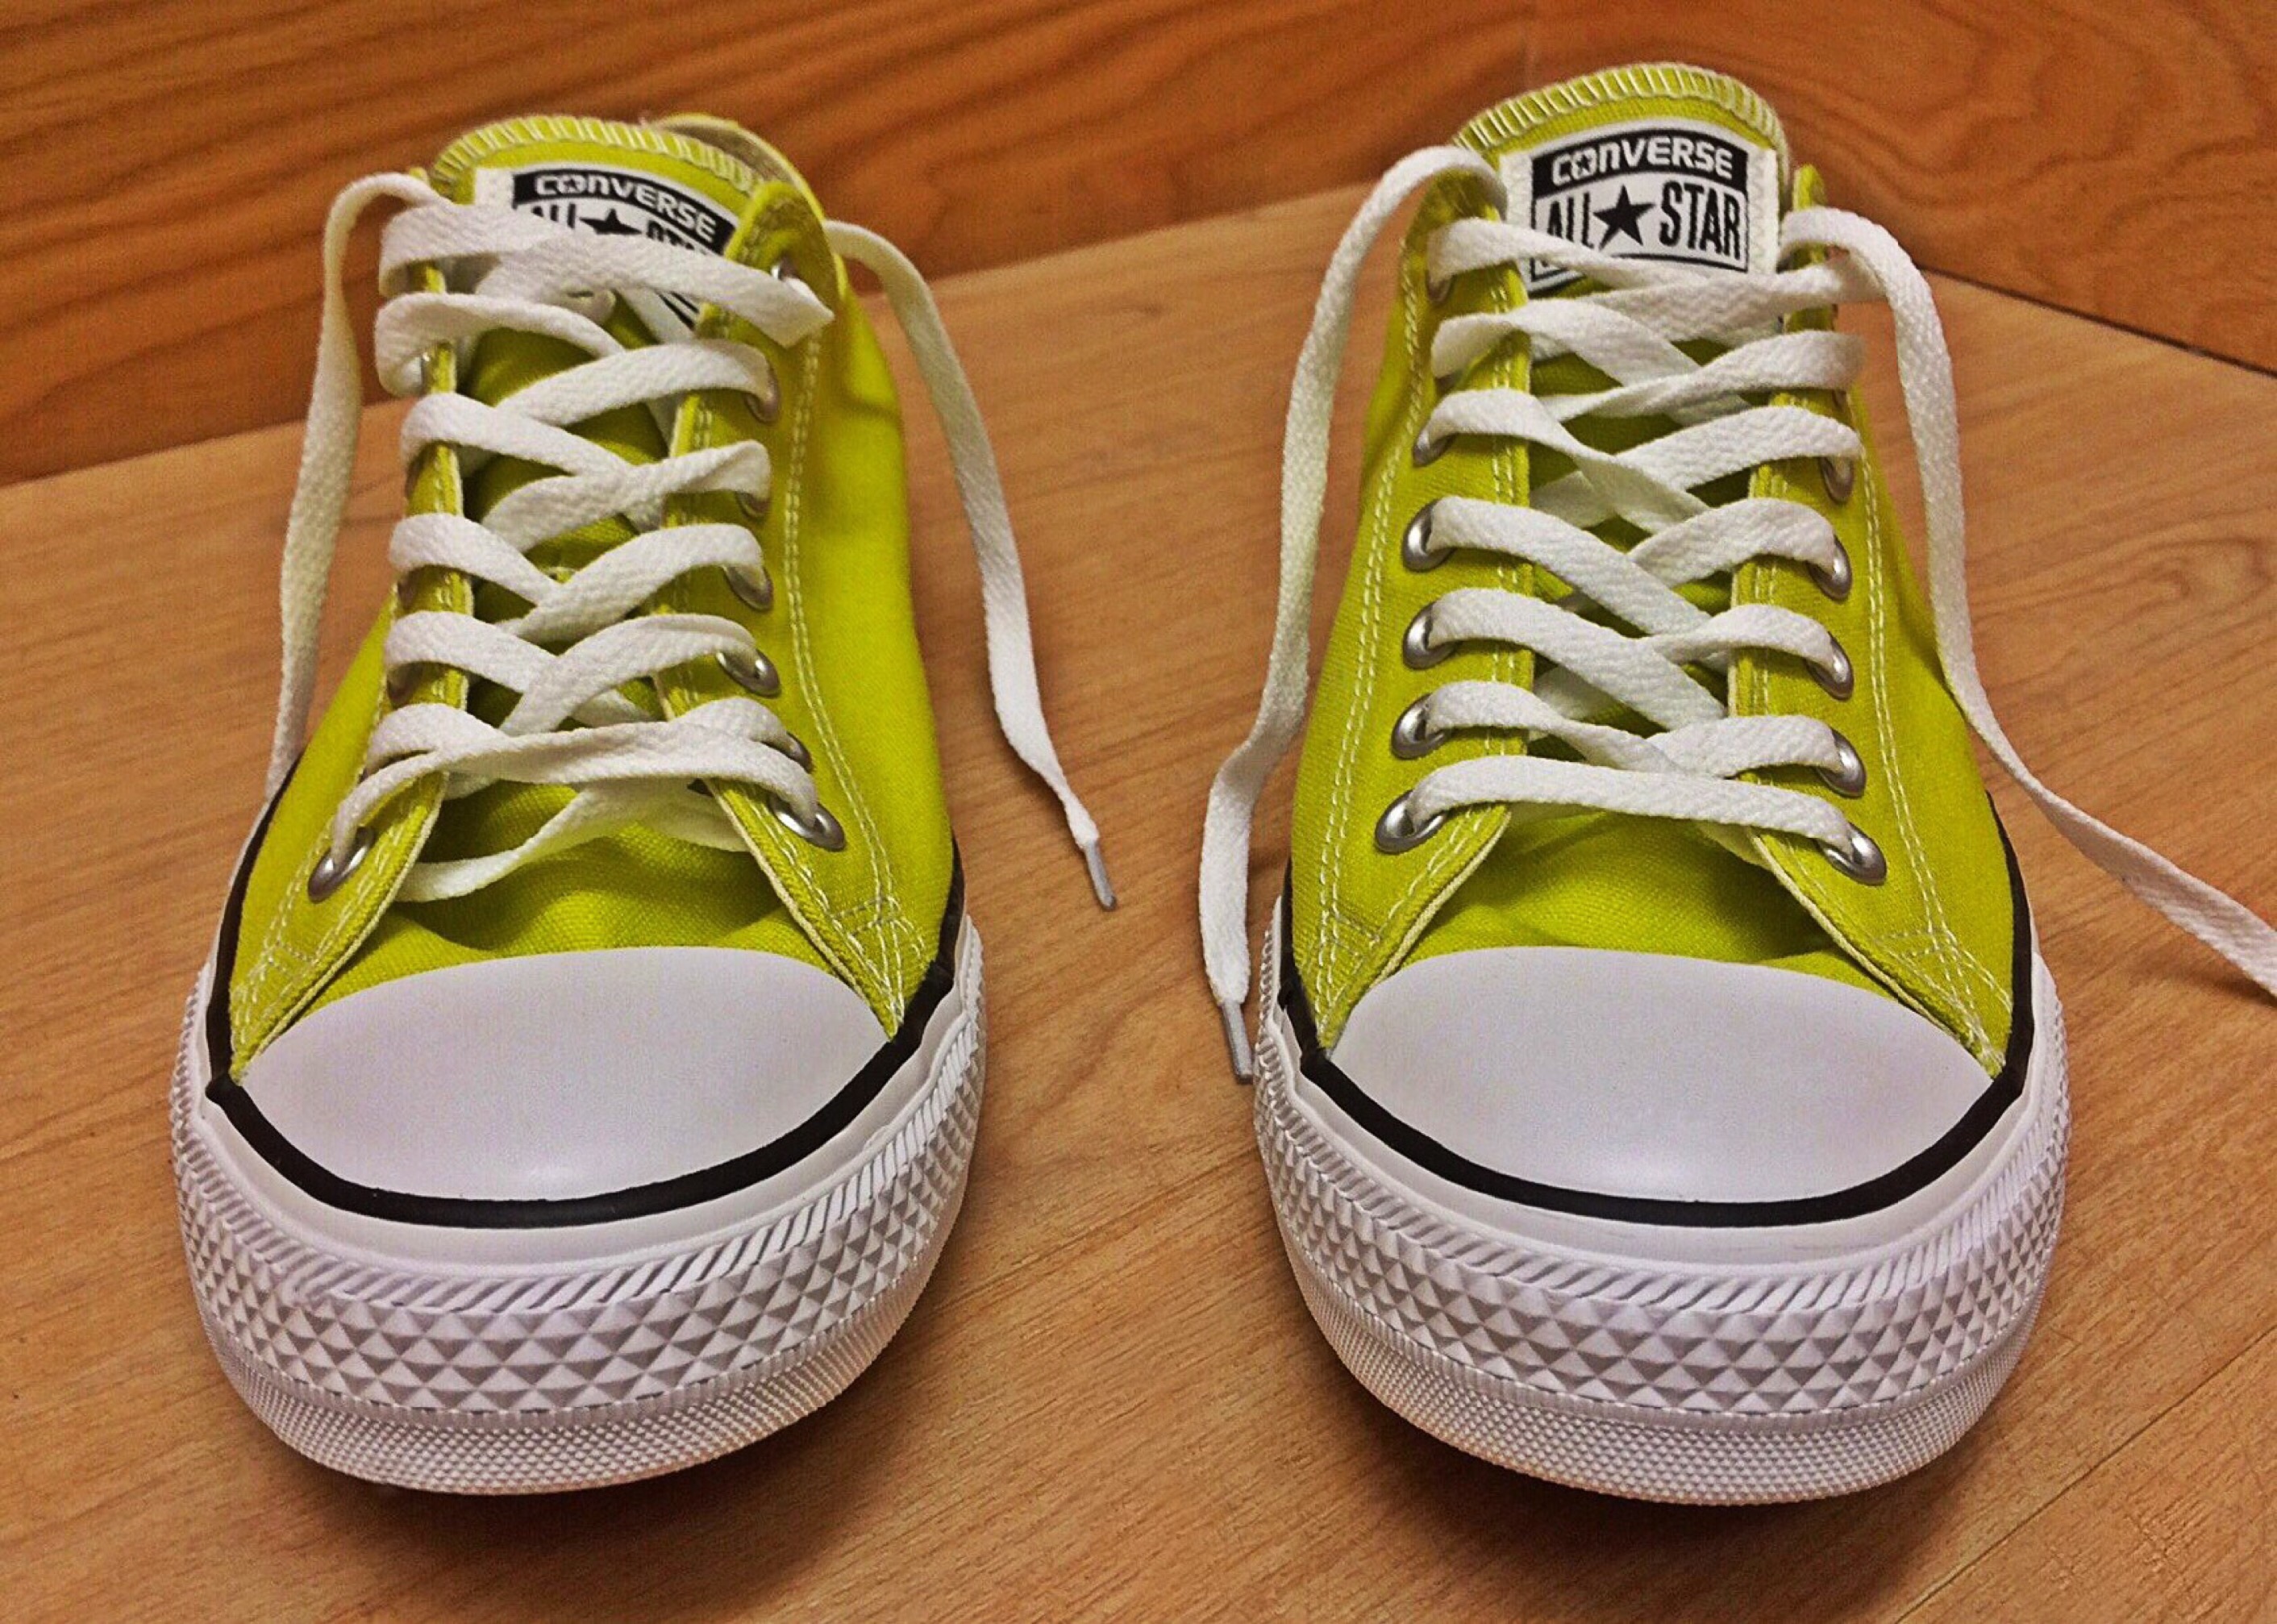
shoe, white, green, yellow, all star, sneakers, converse, footwear, chucks, outdoor shoe